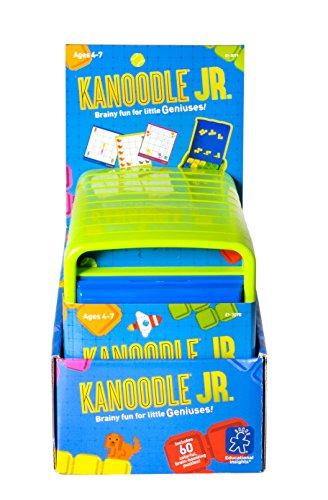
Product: Educational Insights Kanoodle Jr. Game, Ages 4 and Up, 60 Puzzles in Each Game, Large Pieces for Smaller Hands, (Pack of 10 Games)
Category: Toys & Games | Learning & Education
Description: Kanoodle designed just for kids.
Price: $89.00
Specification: ProductDimensions:11.4x7x6.1inches|ItemWeight:5.16pounds|ShippingWeight:5.16pounds(Viewshippingratesandpolicies)|DomesticShipping:ItemcanbeshippedwithinU.S.|InternationalShipping:ThisitemcanbeshippedtoselectcountriesoutsideoftheU.S.LearnMore|ASIN:B01MS791WF|Itemmodelnumber:EI-3079|Manufacturerrecommendedage:4-7years